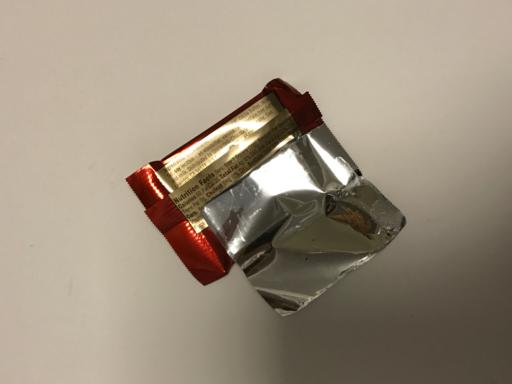
Label: trash